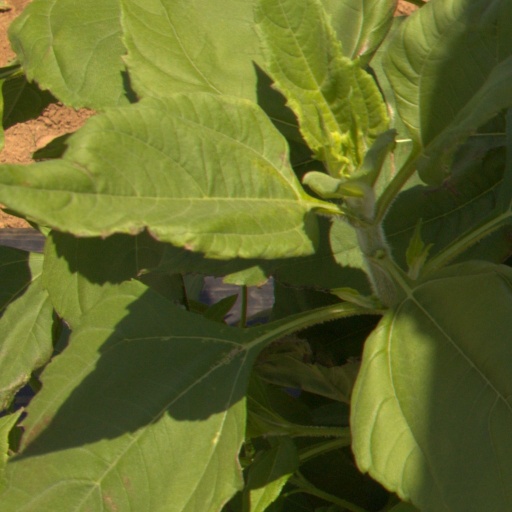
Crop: Jerusalem artichoke